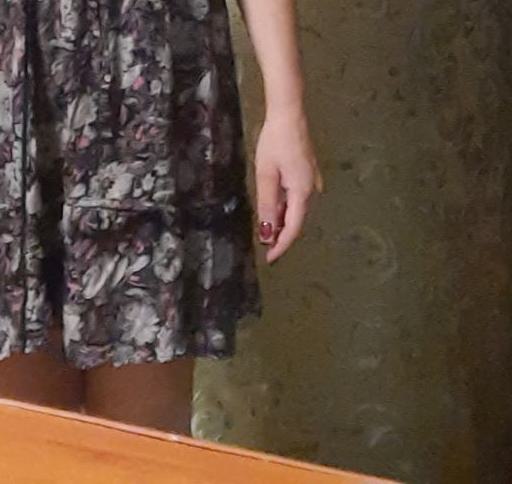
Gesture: no_gesture